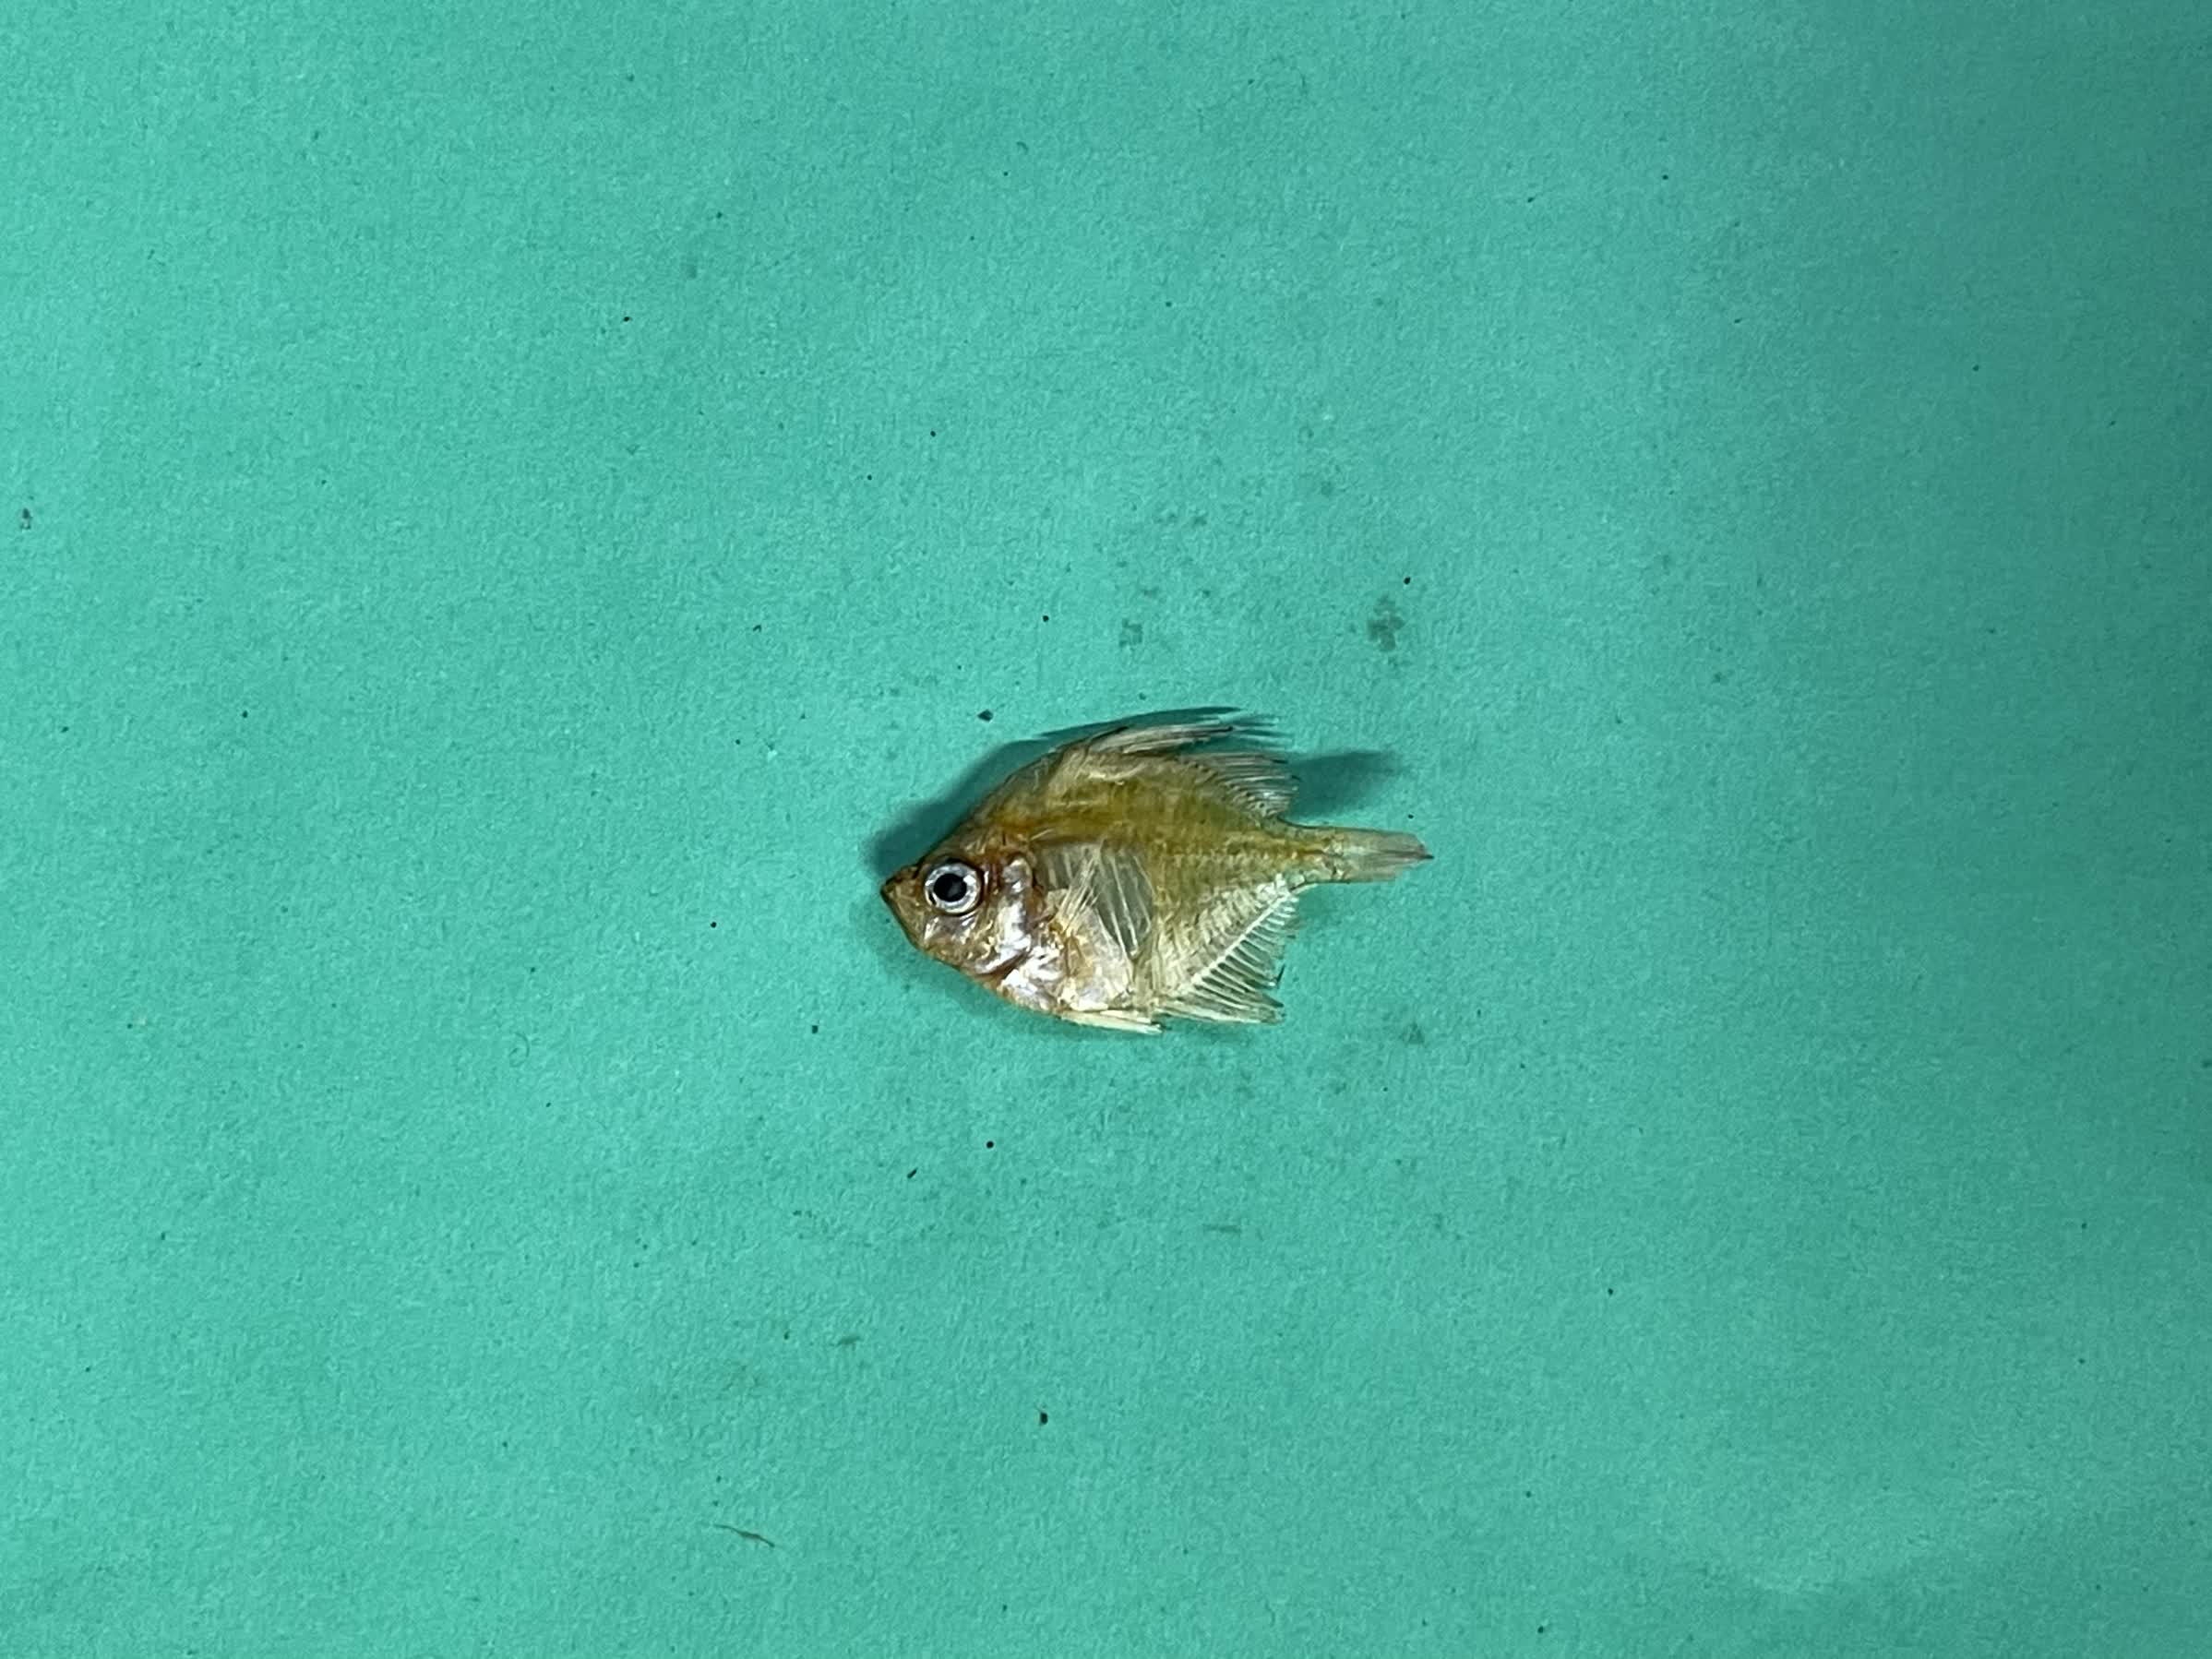
Species: Chanda